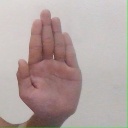
अक्षर: ध